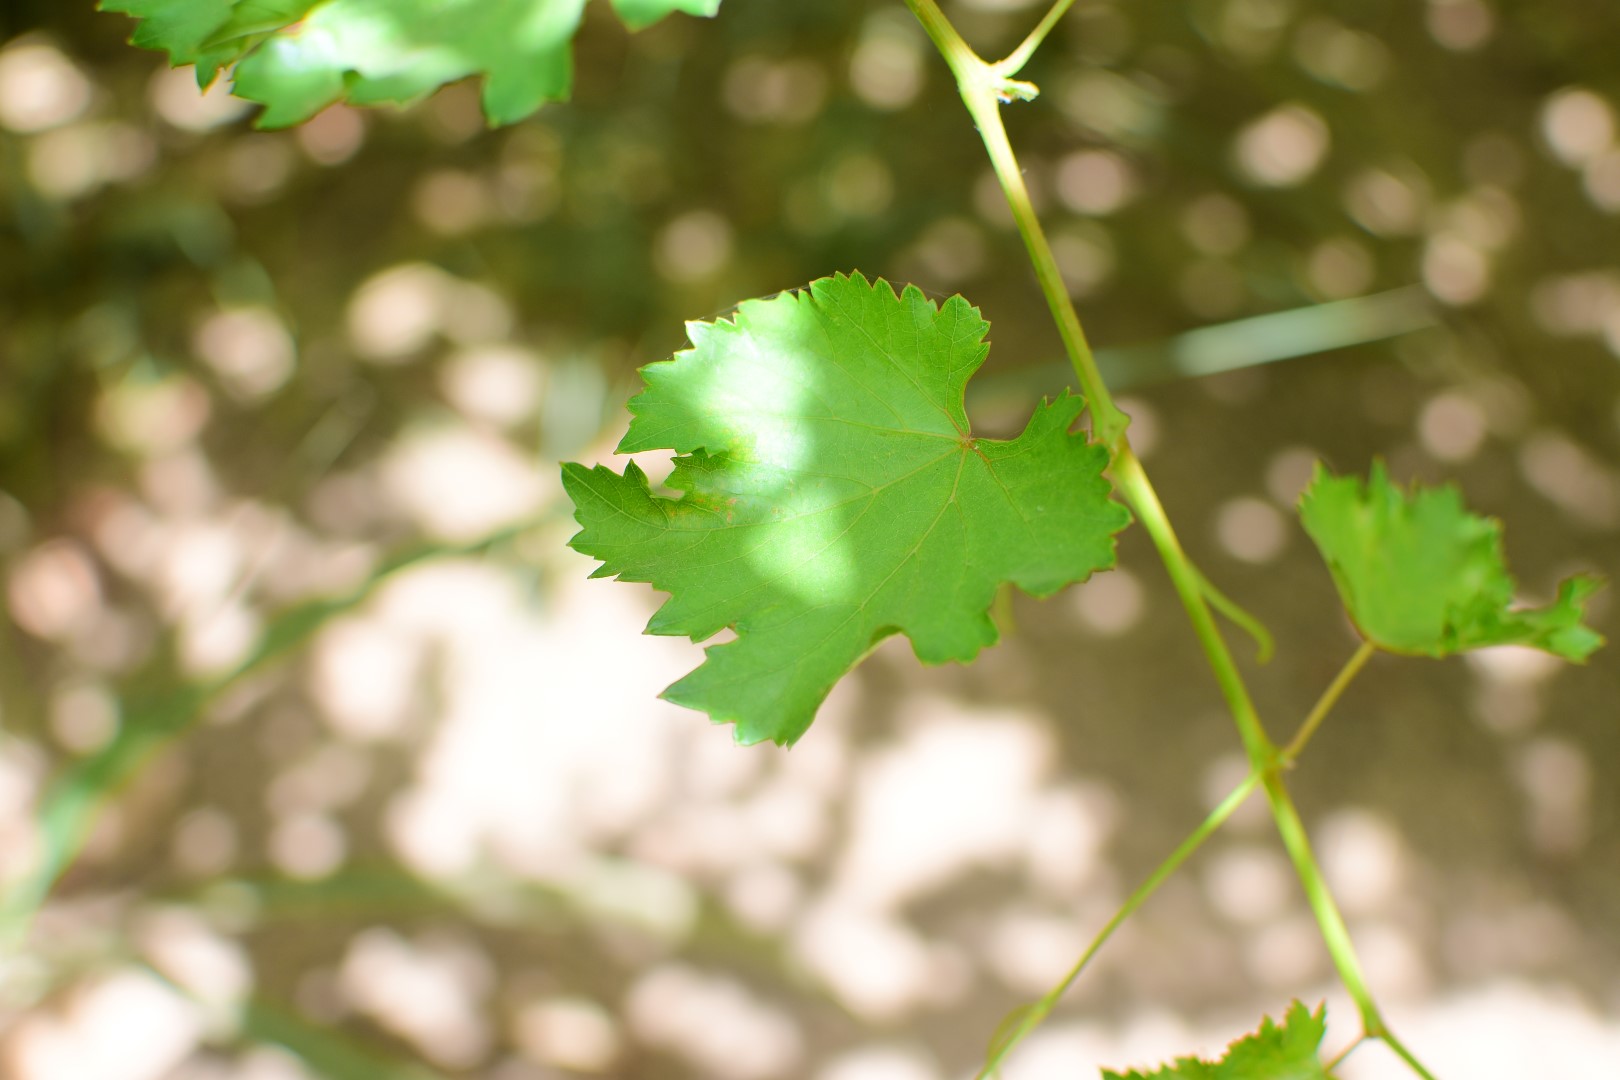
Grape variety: Kamali